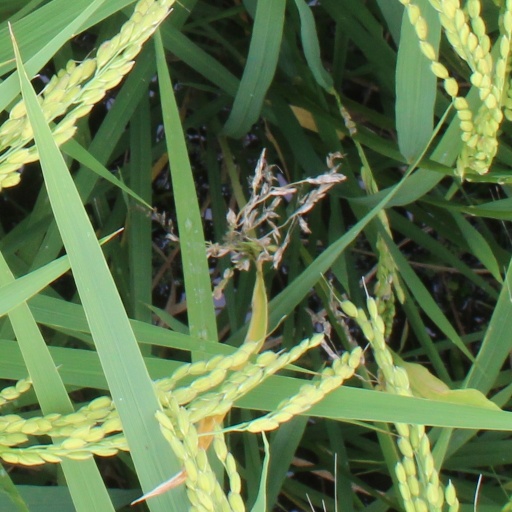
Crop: rice